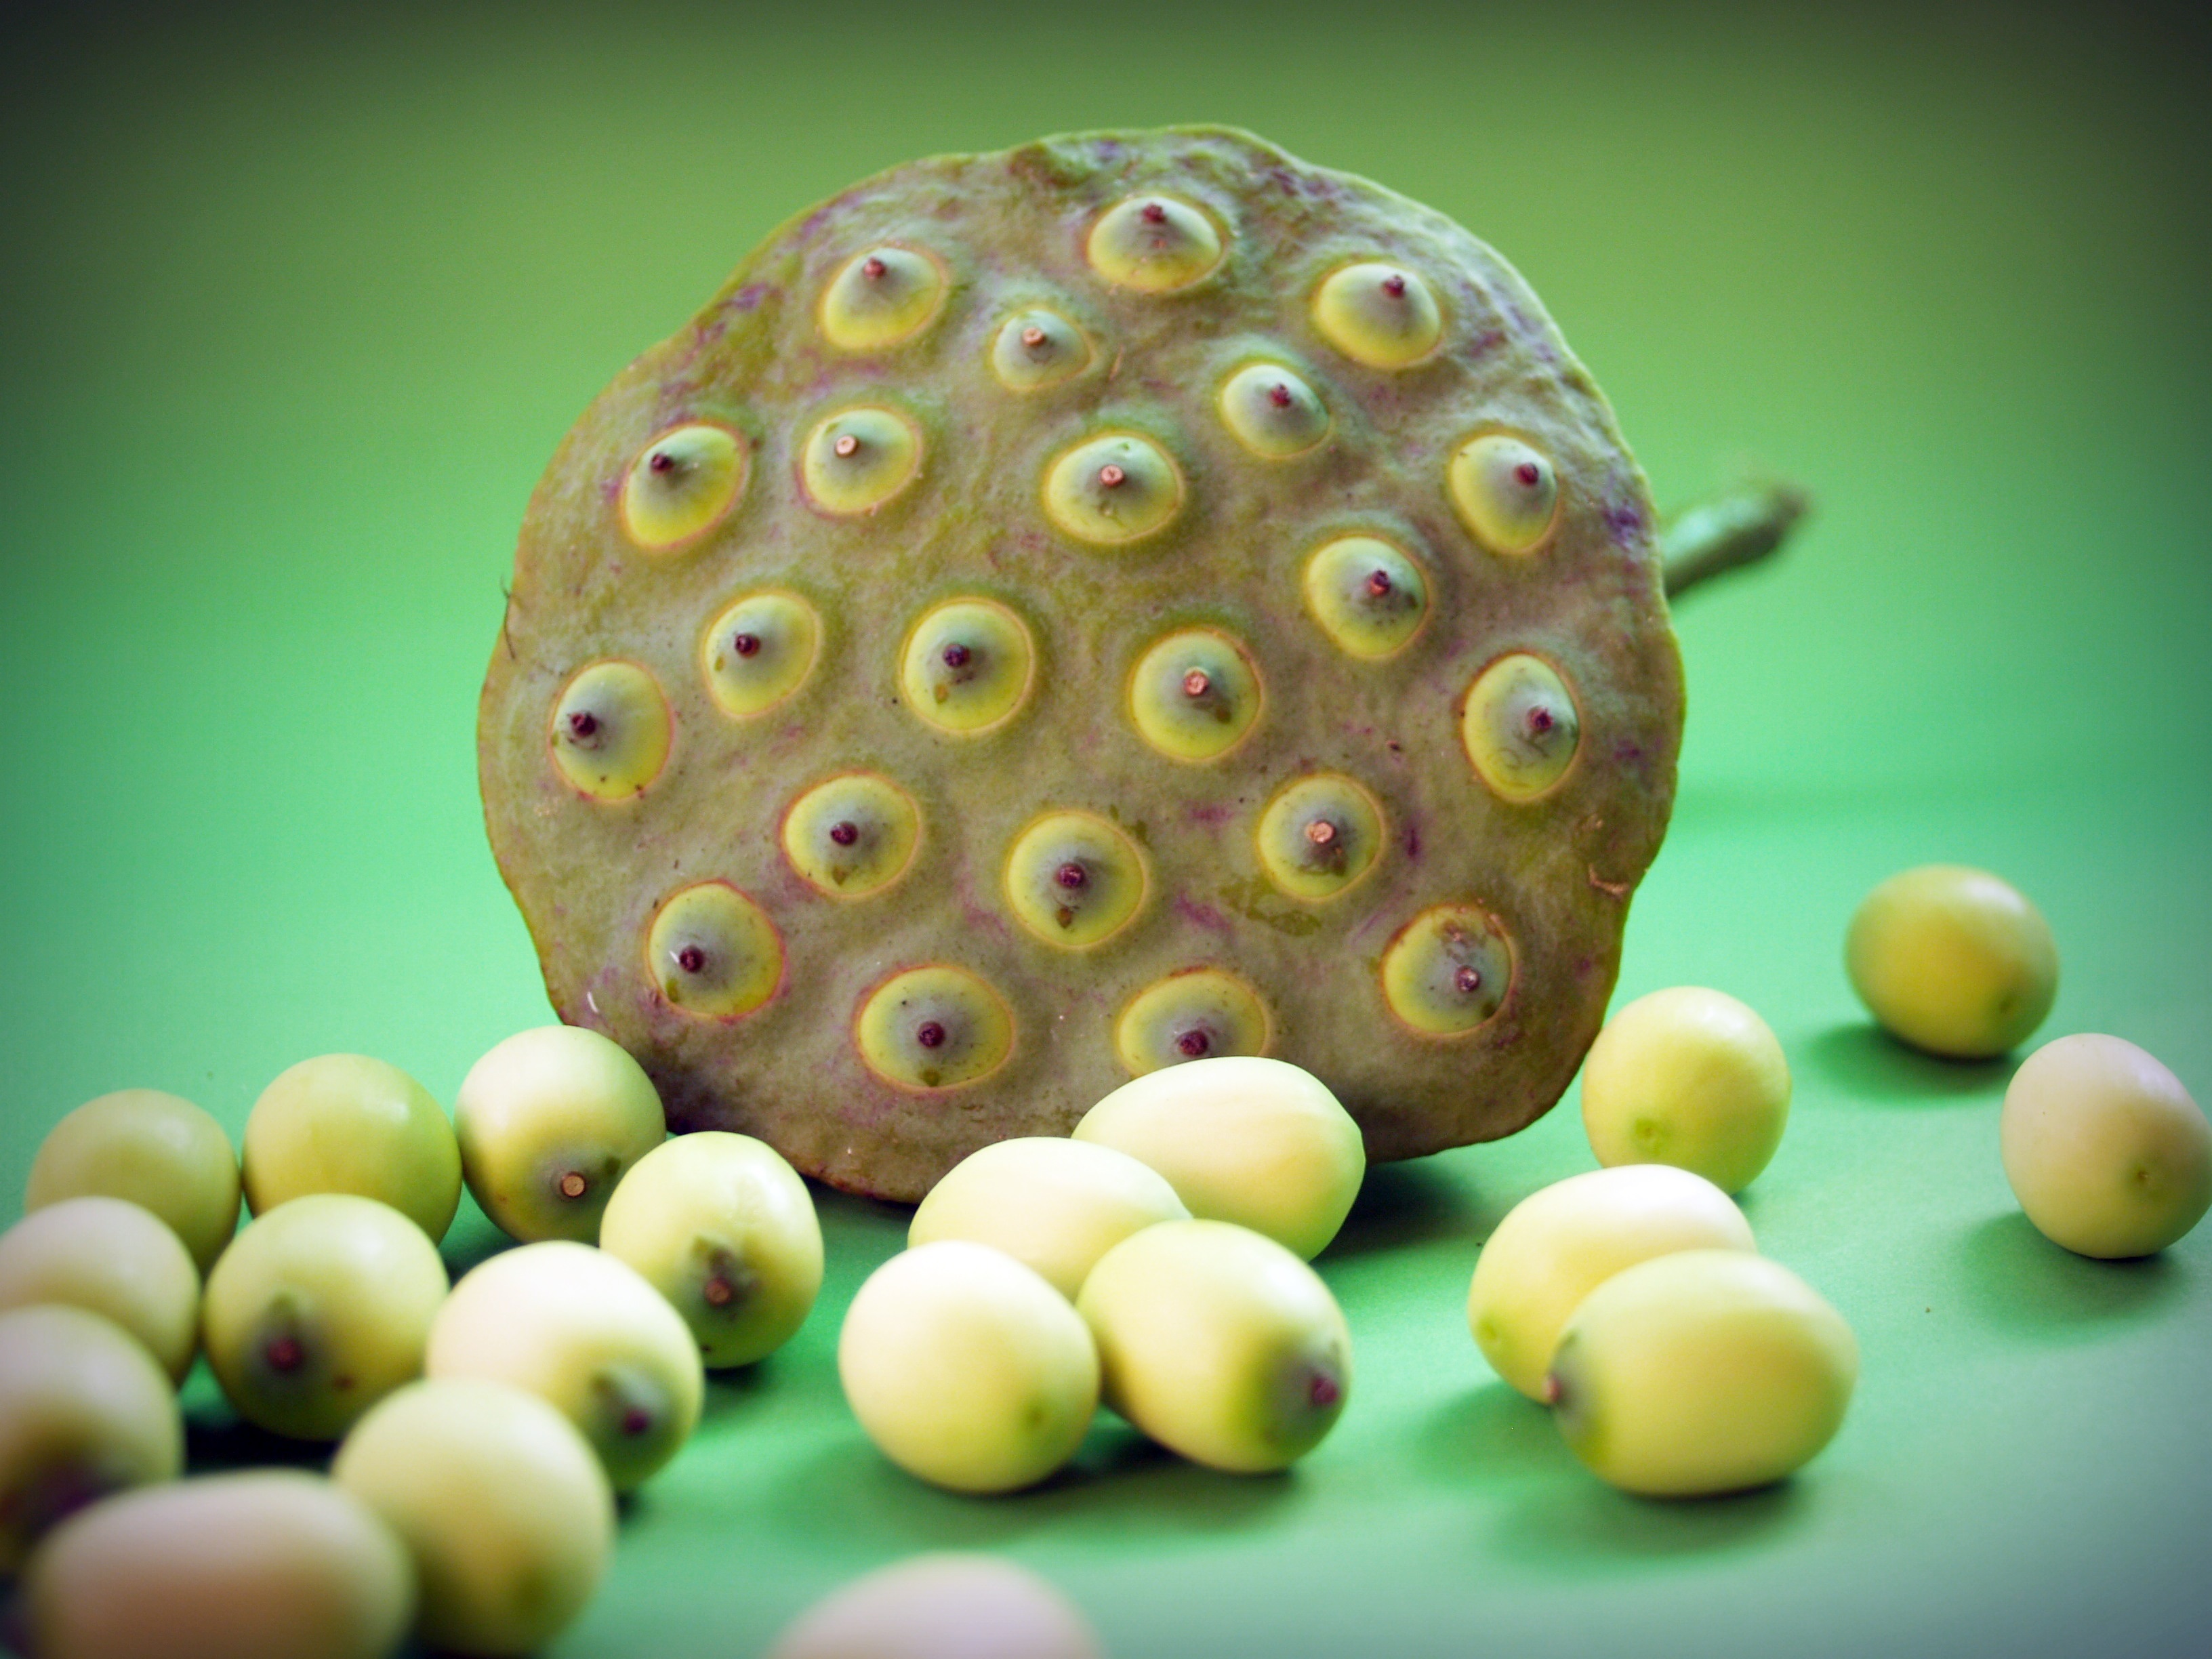
water, nature, group, plant, white, photography, fruit, sweet, leaf, seed, round, flower, lake, isolated, river, asian, food, green, ingredient, produce, vegetable, tropical, macro, natural, fresh, asia, care, botany, aquatic, nut, agriculture, closeup, medicine, close, dessert, pod, flora, egg, freshness, close up, background, seedpod, lotus, up, beautiful, detail, lily, indian, waterlily, organic, east, macro photography, herbal